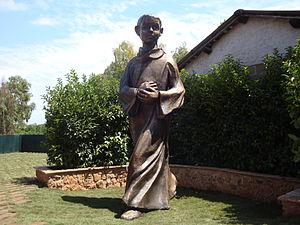
Saint Tarcisius est un martyr chrétien qui vécut au IIIᵉ siècle dans l'Empire romain.